Kevin Corcoran

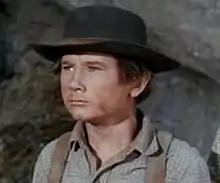
Corcoran in "Savage Sam" (1963)

Kevin Anthony "Moochie" Corcoran (June 10, 1949 – October 6, 2015) was an American child actor. He appeared in numerous Disney projects between 1957 and 1963, leading him to be honored as a Disney Legend in 2006.